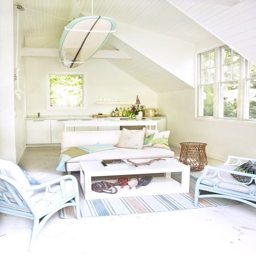
when space is limited , look up .